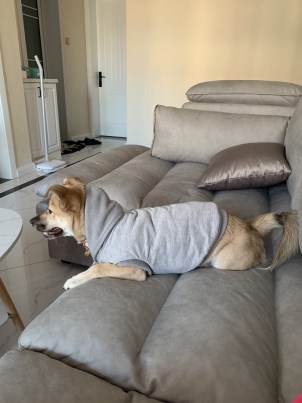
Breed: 3336-n000121-chinese_rural_dog